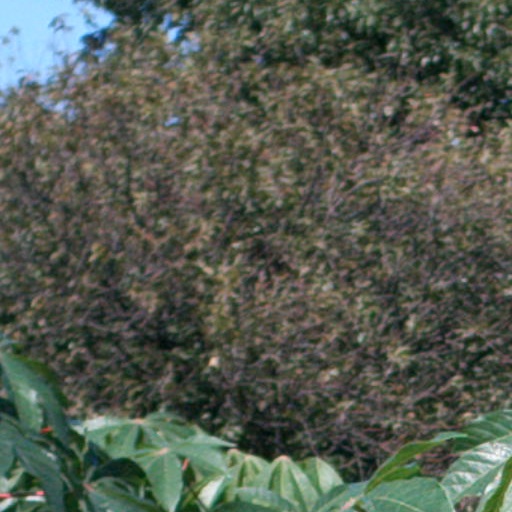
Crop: cassava